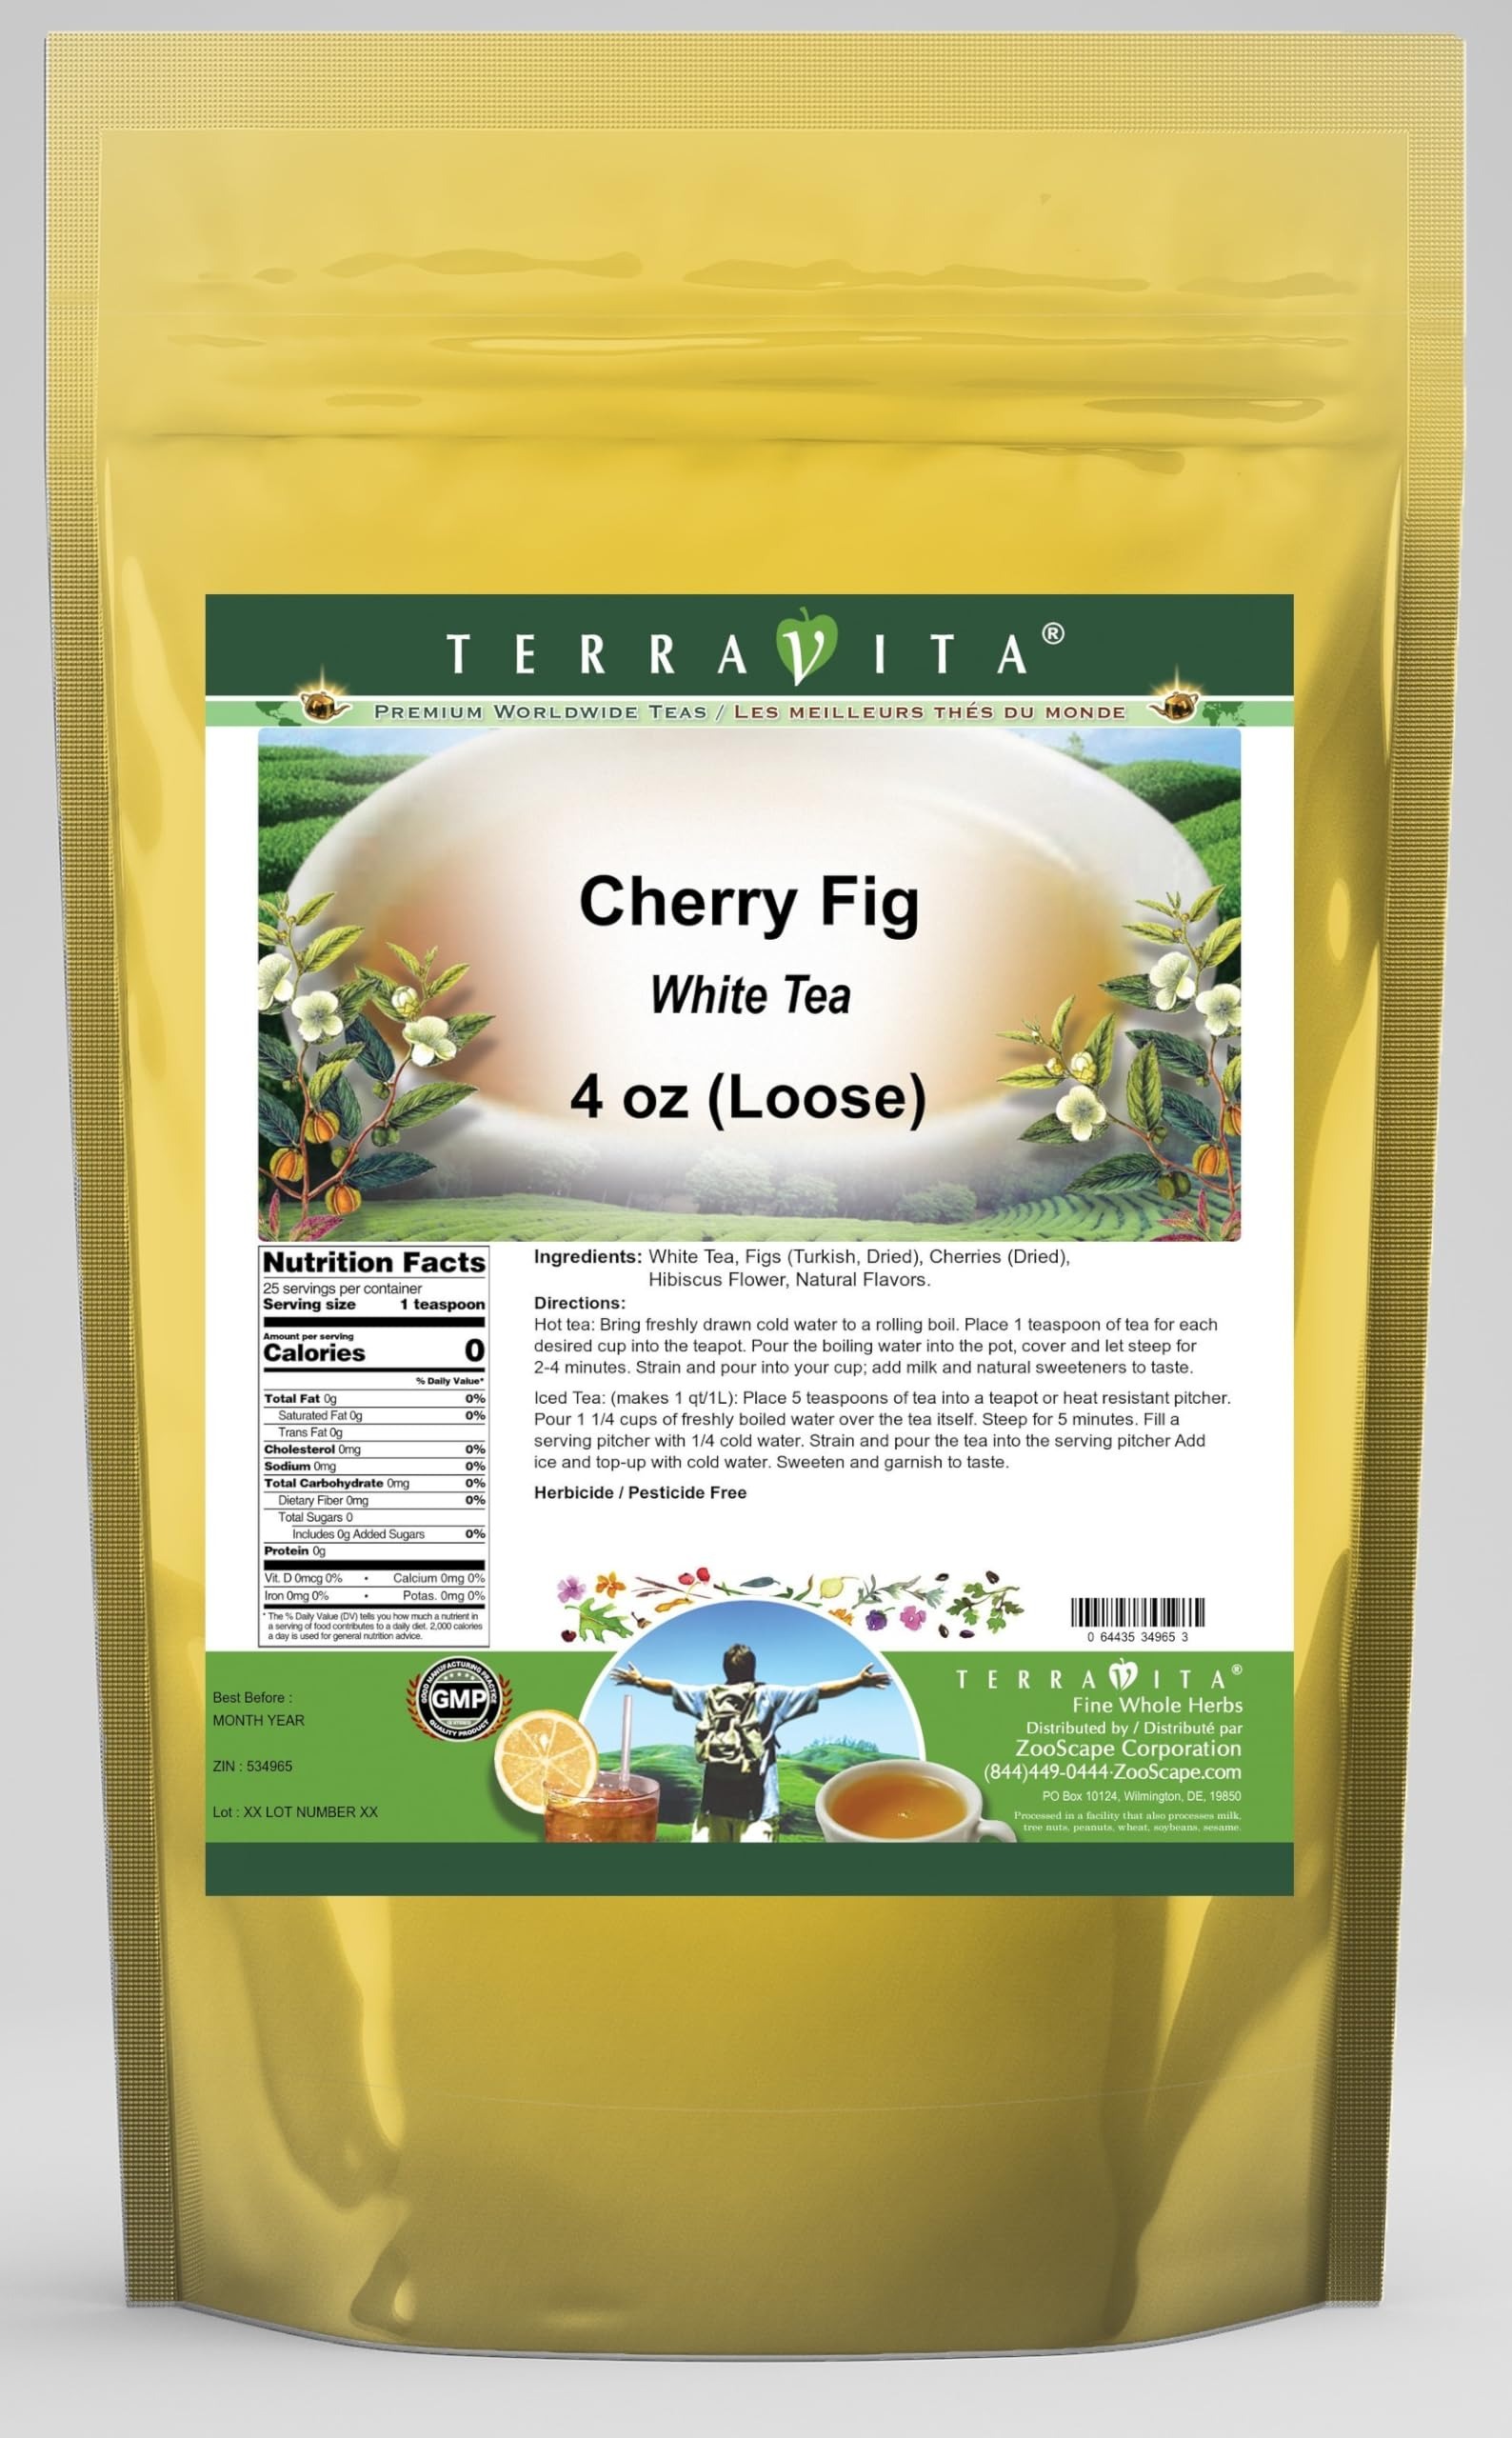
Item Name: Cherry Fig White Tea (Loose) (4 oz, ZIN: 534965) - 3 Pack
Bullet Point 1: Our Cherry Fig White Tea is a mouth-watering flavored White tea with Figs, Cherries and Hibiscus Flower that you can enjoy all year round! The aroma and Cherry Fig flavor is a delight! - Ingredients: White tea, Figs, Cherries, Hibiscus Flower and Natural Cherry Fig Flavor.
Bullet Point 2: No fillers.
Bullet Point 3: Manufacturer: TerraVita
Bullet Point 4: Size: 4 oz
Bullet Point 5: Loose Leaf White Tea - Packed in a convenient upright pouch!
Product Description: Our Cherry Fig White Tea is a mouth-watering flavored White tea with Figs, Cherries and Hibiscus Flower that you can enjoy all year round! The aroma and Cherry Fig flavor is a delight! - Ingredients: White tea, Figs, Cherries, Hibiscus Flower and Natural Cherry Fig Flavor. - Hot tea brewing method: Bring freshly drawn cold water to a rolling boil. Place 1 teaspoon of tea for each desired cup into the teapot. Pour the boiling water into the pot, cover and let steep for 2-4 minutes. Strain and pour into your cup; add milk and natural sweeteners to taste. - Iced tea brewing method: (to make 1 liter/quart): Place 5 teaspoons of tea into a teapot or heat resistant pitcher. Pour 1 1/4 cups of freshly boiled water over the tea itself. Steep for 5 minutes. Fill a serving pitcher with 1/4 cold water. Strain and pour the tea into the serving pitcher Add ice and top-up with cold water. Sweeten and garnish to taste. - TerraVita is an exclusive line of premium-quality, natural source products that use only the finest, purest and most potent ingredients found around the world. TerraVita is hallmarked by the highest possible standards of purity, potency, stability and freshness. All of our products are prepared with the highest elements of quality control, from raw materials through the entire manufacturing process, up to and including the moment that the bottles or bags are sealed for freshness and shipped out to you. Our highest possible standards are certified by independent laboratories and backed by our personal guarantee. - TerraVita exists to meet and ensure your family's health and wellness without the harmful effects of chemicals and health products. We strive to make all of our products affordable and reliable and are constantly searching the market to maintain our affordabi
Value: 12.0
Unit: Ounce

Price: 83.74